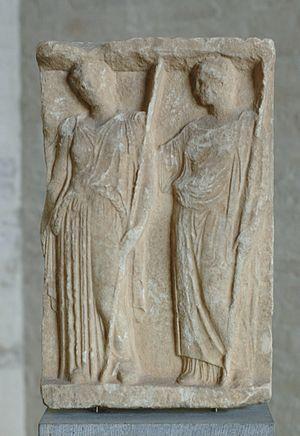
Déméter (avec le sceptre) et Coré (avec la torche), fragment d'un relief votif en marbre de Rhamnus en Attique (probablement du temple de Némésis), v. 420-410 av. J.-C.